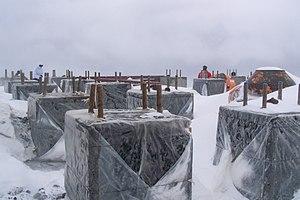
Le refuge des 11 est un ancien refuge de montagne situé à une altitude de 4 130 mètres sur la face sud-est du mont Elbrouz, dans le massif du Caucase, en Russie. Construit en 1938 et inauguré l'année suivante, il accueille pendant 60 ans les alpinistes avant d'être détruit le 16 août 1998 par un incendie d'origine accidentelle.